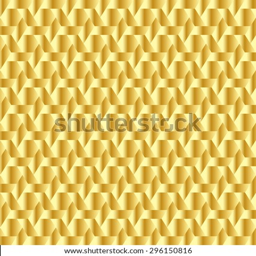
abstract golden decorative background for any design process